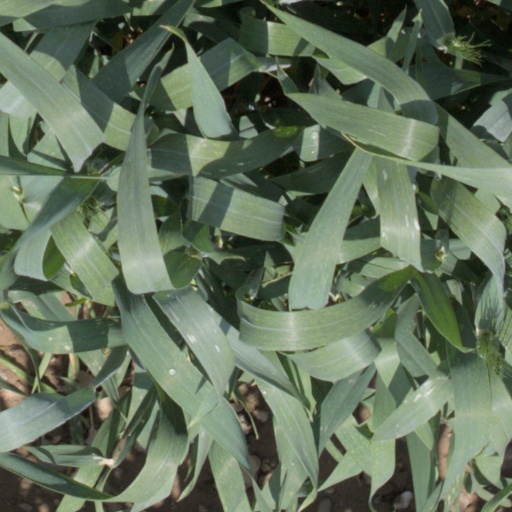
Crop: wheat